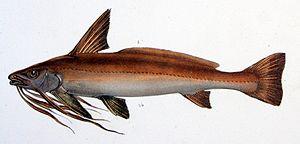
Cette liste des poissons du rio Araguaia inclut 91 espèces de poissons que l'on peut trouver dans les eaux de la rivière brésilienne Araguaia. Ils sont classés dans l'ordre alphabétique de leurs noms scientifiques.